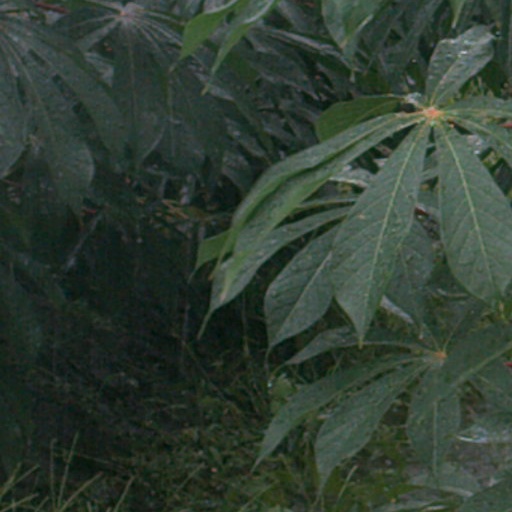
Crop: cassava